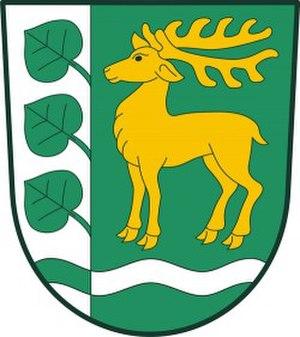
Lhánice est une commune du district de Třebíč, dans la région de Vysočina, en République tchèque. Sa population s'élevait à 161 habitants en 2019.